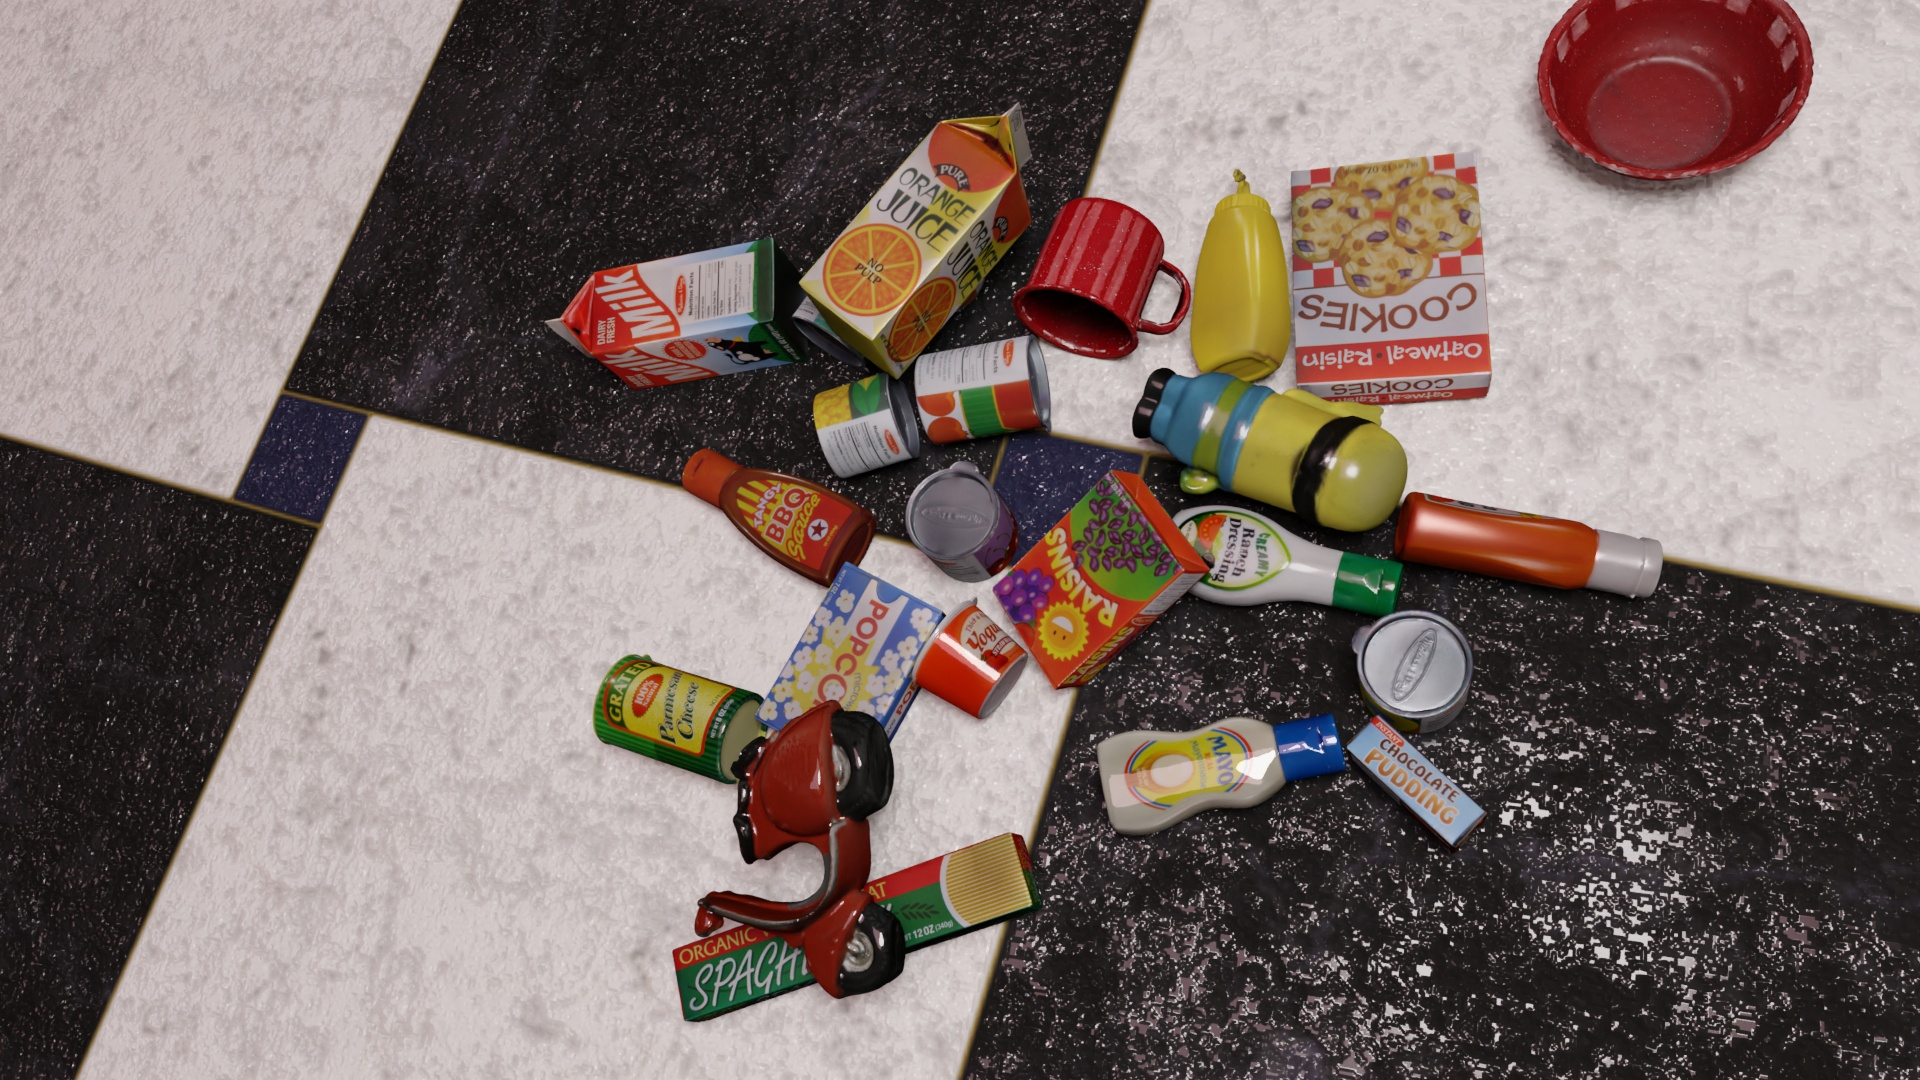
Question:
What are the eight normalized (x, y) image coordinates between 0 and 1 of the cuboid corners for the cylindrical can of pitted cherries with its vibrant cherry graphics? Your answer should be a list of normalized (x, y) image coordinates between 0 and 1 with bottom face first then top face, all counter-clockwise.
Answer: [(0.519271, 0.551852), (0.540625, 0.467593), (0.498437, 0.440741), (0.477083, 0.522222), (0.50625, 0.52963), (0.529167, 0.441667), (0.485417, 0.413889), (0.4625, 0.5)]